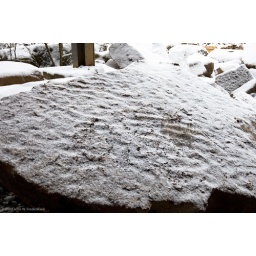
Once the surface of sand washed by the sea, now a solid rock displaying these amazing ripple marks on the stone.